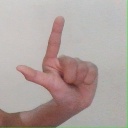
अक्षर: ल